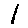
Label: 1